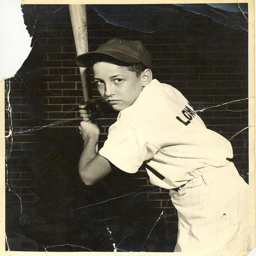
A person with a baseball bat and a hat.
a person is holding a baseball bat by a brick wall
An old photo shows a baseball player posing with a bat.
An old picture depicts a young baseball player.
A vintage photograph of a young man posing for a baseball picture.
A vintage photograph of a child posing for a baseball picture.